Mary Verghese

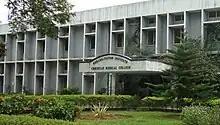
Rehabilitation Institute, CMC, Vellore

After graduating, her and some of her colleagues along with the head of gynecology, Dr. Carol Jameson, were traveling in a car and it was then where she was injured in a road crash in 1954 that resulted in complete spinal cord injury. She became paralysed from the waist down (mid thoracic injury). All of her colleagues involved in the crash recovered, except for Mary. Her injuries were managed by Dr. Paul Brand, who subsequently was her mentor and under whom she learnt surgical skills related to leprosy rehabilitation. Dr Paul Brand pointed out that she could sit in her wheelchair and operate on the hands of people with Hansen's Disease.